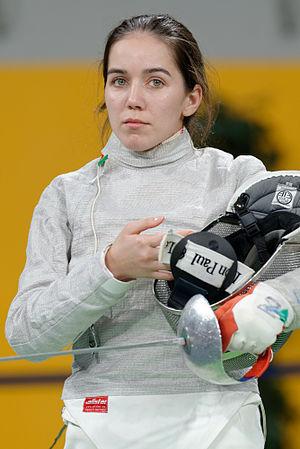
L'Azerbaïdjanaise Sabina Mikina à l'épreuve par équipes de la Coupe du monde de sabre féminin d'Orléans 2014-2015.